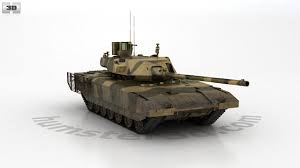
Label: T-14